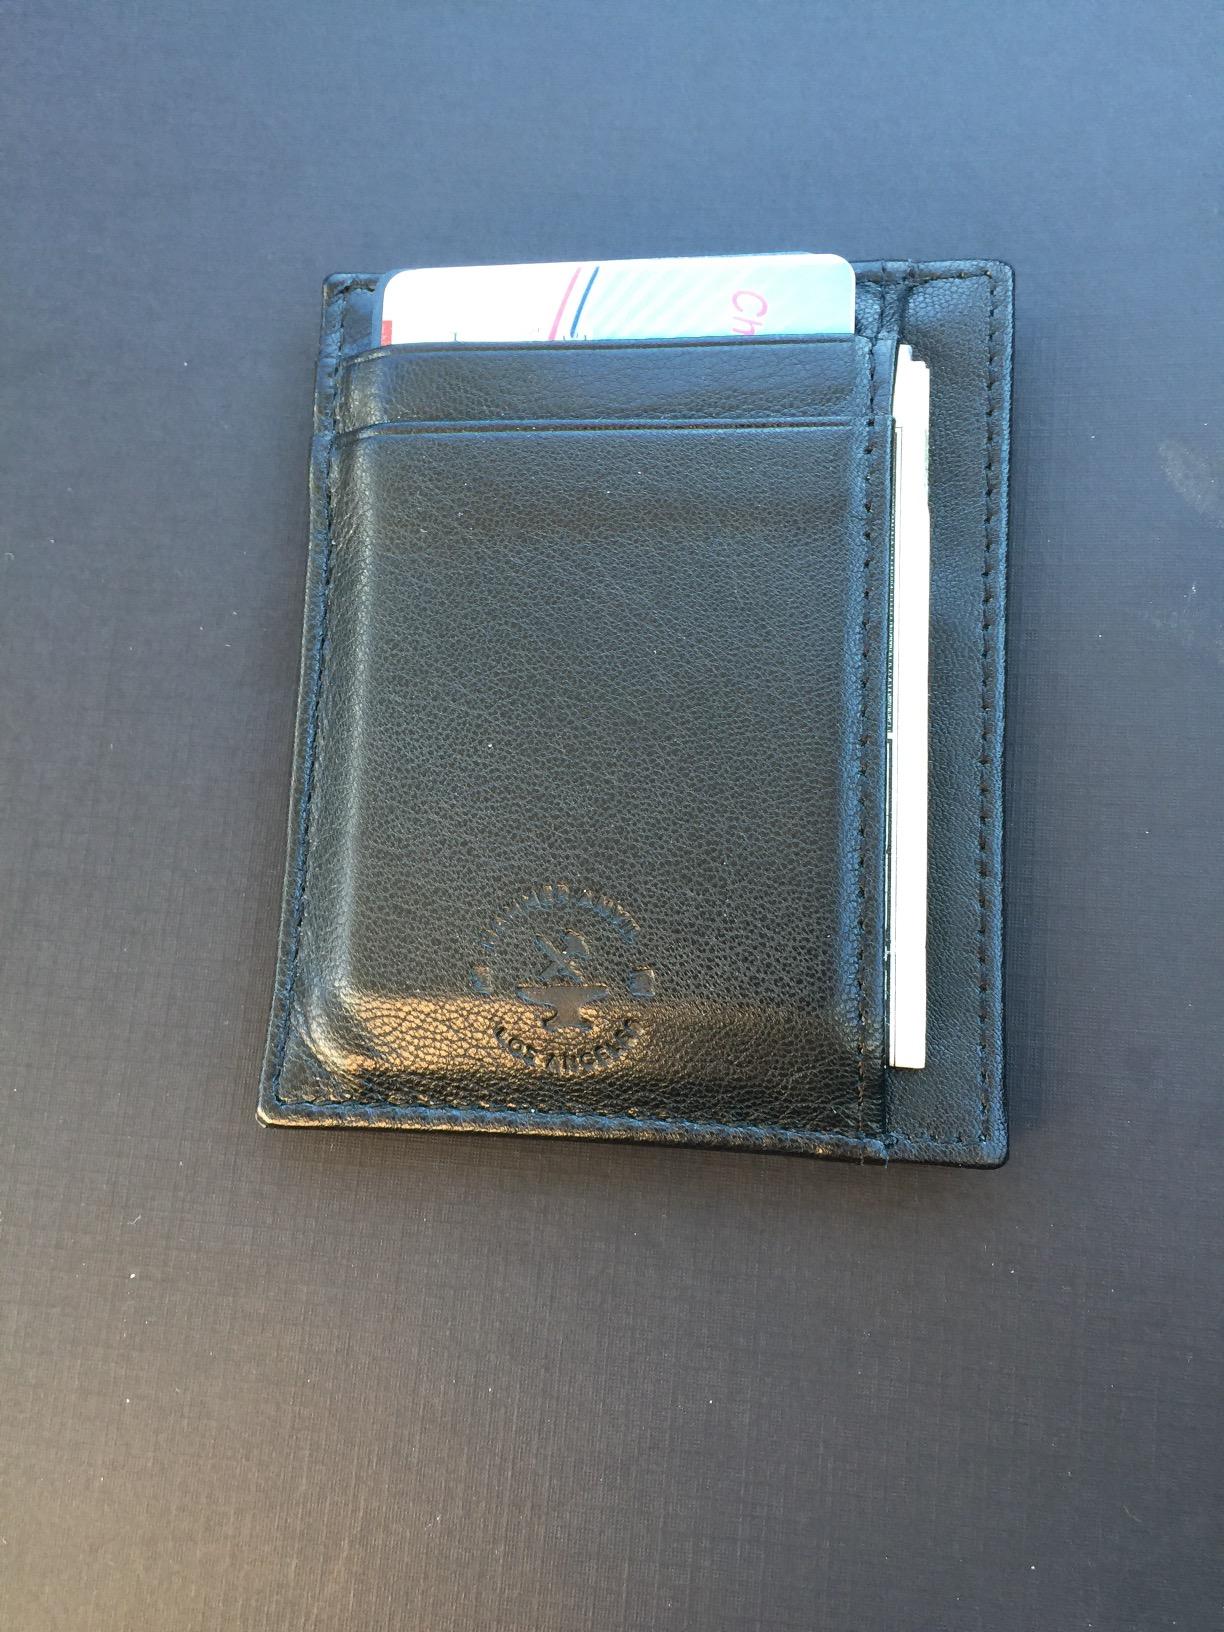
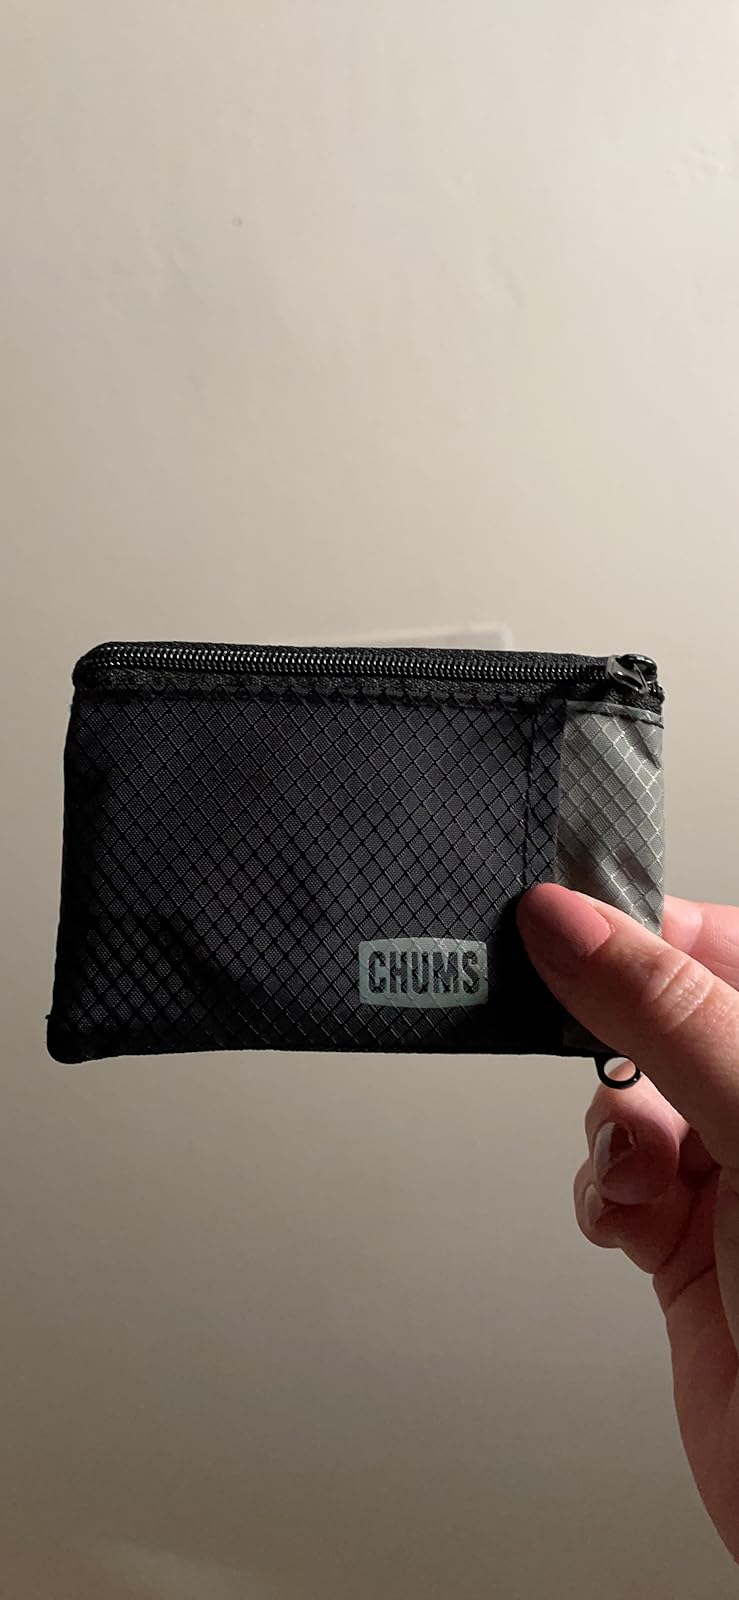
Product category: accessories_wallet
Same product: no